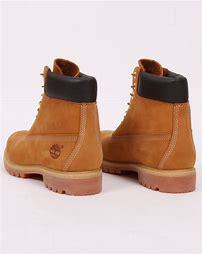
Brand: Timberland
Model: 6 Inch Nubuck